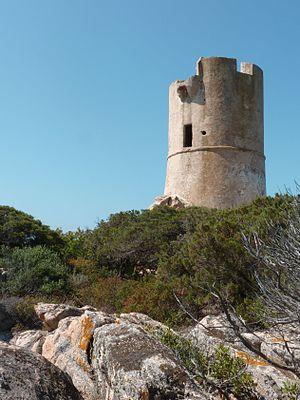
Tour génoise d'Olmeto (commune de Monacia-d'Aullène, Corse-du-Sud).
Cette liste recense 83 tours génoises de Corse, soit 36 en Corse-du-Sud et 47 en Haute-Corse. Celles-ci sont présentées dans le sens horaire, en fonction de leur implantation, sur le littoral ou pas, depuis l'extrémité Nord de l'île. N'ont été retenues que les tours portées sur les cartes IGN, y compris celles qui sont aujourd'hui ruinées.